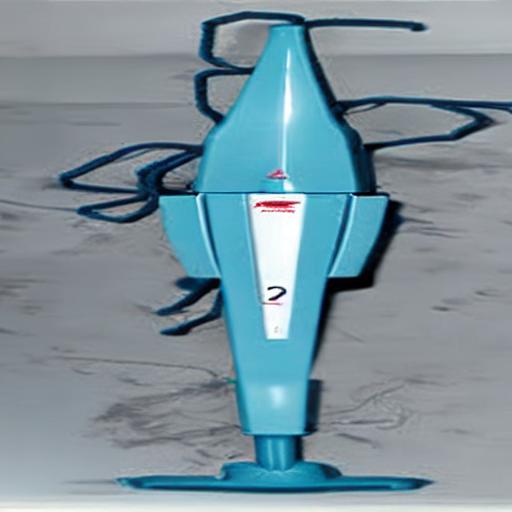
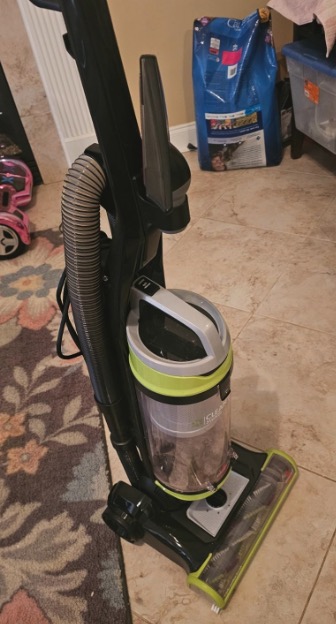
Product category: items_vacuum
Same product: no